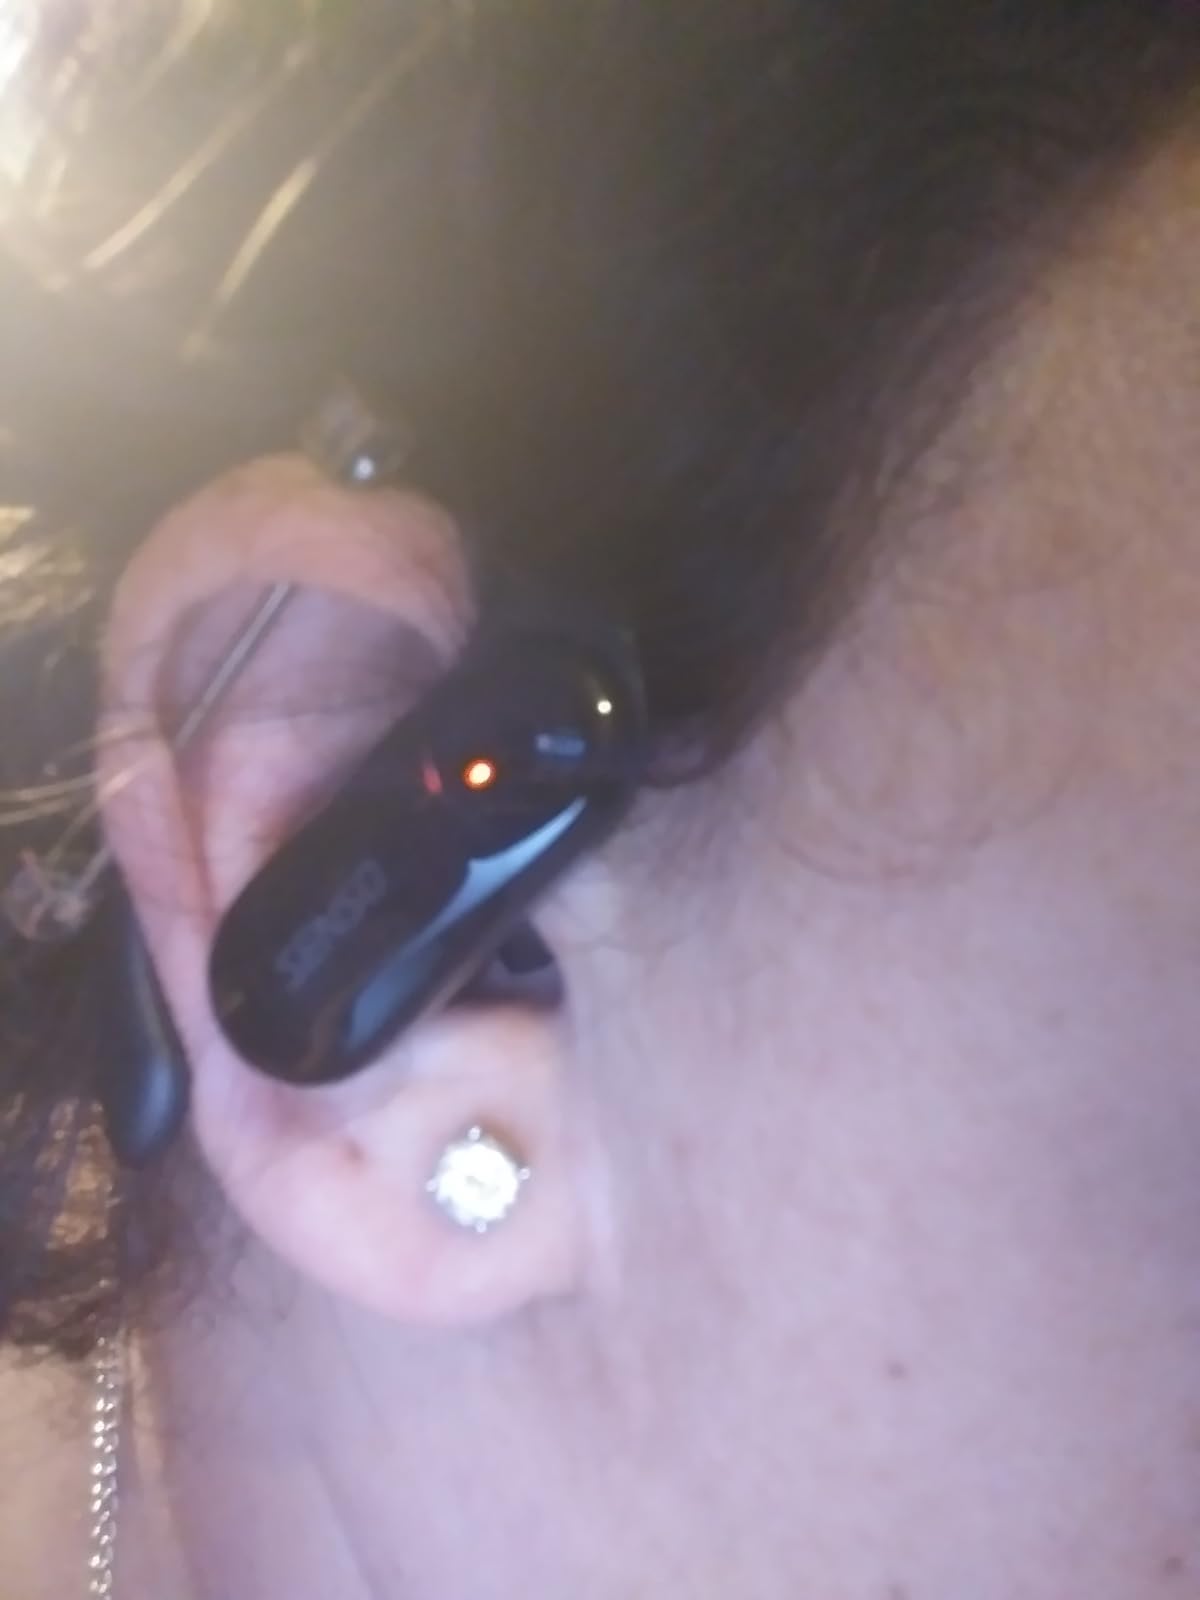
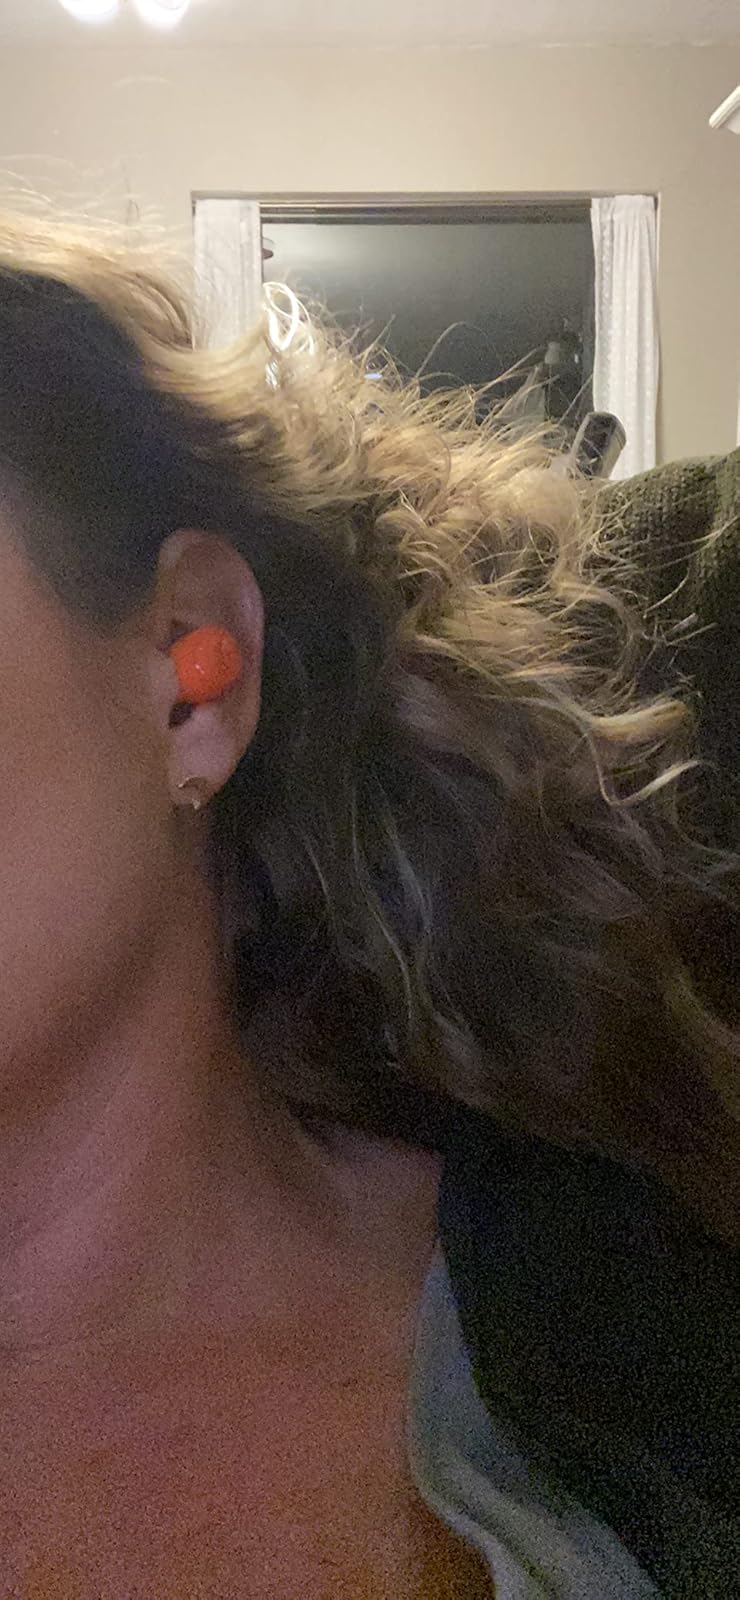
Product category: earbuds
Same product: no